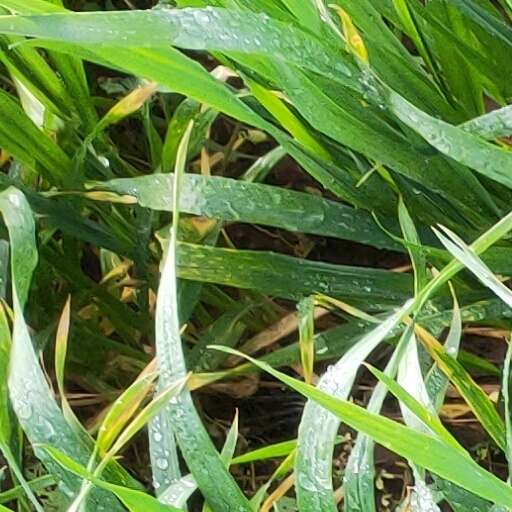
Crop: wheat